Nina Turner

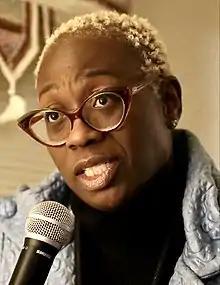
Turner in 2020

Nina Hudson Turner ( Hudson; born December 7, 1967) is an American politician and television personality. A member of the Democratic Party, she was a Cleveland City Council member from 2006 to 2008 and a member of the Ohio Senate from 2008 until 2014. Turner was the Democratic nominee for Ohio Secretary of State in 2014, but lost in the general election against incumbent Jon Husted, receiving 35.5 percent of the vote. A self-described democratic socialist, her politics have been variously described as progressive, left-wing, or far-left.